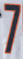
Number: 7